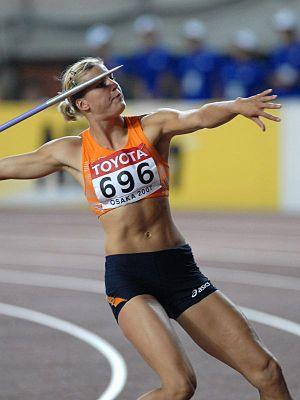
Jolanda Keizer est une athlète néerlandaise spécialiste des épreuves combinées.